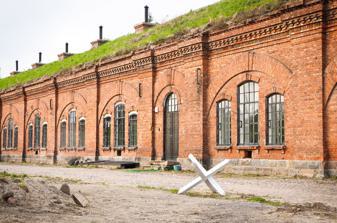
Building: Seventh Fort
Country: Lithuania
Year built: 1915
Fort in Kaunas, Lithuania Barracks of the Seventh Fort Aerial view of the fort in 2011 The Seventh Fort or VII Fort is a defensive fortification built in Žaliakalnis district of Kaunas , Lithuania , during implementation of the first phase of the construction of the Kaunas Fortress . It is located near the Hospital of Lithuanian University of Health Sciences . This Fort became the last brick fortification of Kaunas Fortress. The Seventh Fort is close to the central defenses and it is located in the rear of Kaunas Fortress. The first owner of fort was the 11th company of Kaunas Fortress Artillery ( Imperial Russian Army ). In 1915, German Army occupied the Fort without resistance. The Seventh Fort is one of the best surviving examples of a two-rampart fort, showing the typical design of a 19th-century Russian brick fort. Many authentic elements survive, such as iron window frames, ammunition warehouse gate fragments. During the Fort's restoration, a number of authentic interior details (interior decoration, paving, fittings of ammunition storage doors and gate) were found. Layout The fort project was prepared by Military Engineers Board of the Russian Empire in 1882, while modifying a typical design of two-rampart brick fort of 1879. The contract for the construction of the Seventh Fort was signed on 7 July 1883 between the contractor reserve lieutenant colonel Nikolay Shevtsov and Fortress Engineering Board. The Fort construction was completed around 1890. All buildings of the fort are typical fortification buildings of red brickwork with vaulted overlays, resistant to 8-inch projectile hits. The largest buildings are the barracks with the central postern . The Fort had two armories in faces, two armories in flanks and one central armory, four gun shelters, two riflemen galleries in the rear corners of the fort, and a defensive ditch . From all sides, except the rear, the fort was surrounded by a counterscarp wall and glacis behind it. Artillery The Seventh Fort was armed with eight 6-inch caliber 1877 model guns , twenty light (87 mm caliber) cannons, four copper 6-inch caliber mortars, and two Maxim machine guns . For the protection of the Fort's defensive ditch, nine lightweight 87 mm caliber cannons on Nasvetevich gun carriages and four 57 mm Nordenfeld cannon systems on the casemate gun carriages were installed on the fort's caponiers and semi-caponier. More than 15,000 different caliber shells and 300,000 rounds were stored in five ammunition warehouses. During World War I, 6-inch 45 caliber Canet gun was installed near the Fort, which successfully fired at the enemy's trenches in Germaniškiai village area. Interwar period A company of the Lithuanian Army was located in the fort since 1919. The goal of this temporary unit was adoption of military assets left by Germans for needs of the newly established Lithuanian Army. In 1924, newly created Lithuanian Central Archive and Military Archive moved to the fort. The military barracks were re-purposed for civilian archives by a Lithuanian interwar architect Vladimiras Dubeneckis . Interior partitions in the former fort kitchen on the right wing of the barracks were removed to create the office of archive's director. A cellar was excavated to house a boiler room of the central heating system underneath the casemate near central corridor of the barracks. Although the fort was adapted for civilian use, it still maintained a regime of a closed military object: to enter the fort territory one had to obtain authorization from the army. World War II The Seventh Fort was the first concentration camp in Nazi-occupied territories after the beginning of the war with the Soviet Union . German orders to concentrate the Jews of Lithuania into a separate camp were received on 29 June 1941. The next day, the decision had been made during the meeting of the Lithuanian Provisional Government to set up a Jewish concentration camp in the Seventh Fort . There had been appointed a newly formed Lithuanian partisan group Tautinio Darbo Apsaugos Batalionas (known as TDA) for camp protection and murder of its prisoners. SS - Standartenführer Karl Jäger , commander of Einsatzkommando 3 , was in charge of the prisoners and their executions. Up to 5,000 victims were killed in the fort's territory from 30 June 1941 until its closure on 10 August 1941. The remaining prisoners were transferred to Kaunas Ghetto . Most of them were Jewish residents of Kaunas. The largest number of victims were killed on 4 July (463 people) and 6 July (2514 people). Murdered bodies were thrown into the hole left from the half-caponier. Later other victims had been buried there too, near the fort wall. Main perpetrators of the bloody massacre were TDA battalion officers, together with their subordinates. The famous people among the victims were rabbi Elchonon Wasserman (1875–1941) and Lithuanian poet Vytautas Montvila (1902–1941). Starting September 1941, the Seventh Fort become a concentration camp for prisoners of war known as Stalag 336 or Stalag 336 F. Initially, the camp housed war prisoners of the Ukrainian nationality. There is evidence that about 1,500 Ukrainian prisoners died from the cold, diseases, and malnutrition in the winter of 1941 to 1942. The exact number of war prisoners dead and buried at the Seventh Fort is unknown. The fort was also used to train German auxiliary personnel ( Hilfswilliger ). Soviet period Former barracks, headquarters and warehouses of the fortress were used by Soviet Army regiments. Forts had been turned into storage of the war reserve and soldier deployment places. Pioneer unit engaged in restoration of bridges blown during World War II was based in the Seventh Fort. Later, the fort were transferred to the 29th Voentorg (military supply) of the Baltic Military District . Warehouses and Voentorg administration were located in the fort barracks and powder cellars. During this period, the historic fort suffered much damage: the defensive ditch was filed with trash and dirt, building facades were damaged, drainage system was destroyed, left artillery yard was paved with asphalt, garages for auto vehicles storage were built. Independent Lithuania After the Russian Army left Lithuania in 1993, the Seventh Fort was transferred to the Lithuanian National Defence Volunteer Forces (KASP). There, three companies of the 22nd KASP Battalion were deployed from 1993 to 2007. The Lithuanian government decided to sell the fort as did not find the use to it after discontinue of this battalion. Fort's reconstruction was started in spring 2009 when Lithuanian non-profit organization Military Heritage Centre became the owner of the Seventh Fort. One of the first projects carried out in the fort was scientific and field research, restoration of casemates , and removal of asphalt paving. Additionally, low-value garages were demolished, drainage system was restored which allowed the rear caponier to become accessible once again. The Seventh Fort opened its gates to the visitors in spring 2011 for the first time in its history. The same year, graves of the genocide victims were found in the right wing of the fort. The site was cleaned of plants and trash and a memorial route was created. Since 2012, the Seventh Fort is a member of the Lithuanian Museum Association. There are created expositions of Kaunas Fortress history and artillery evolution in the barrack casemates. There are organized tours, school educational programs and various topics events intended to remember important events of Lithuanian history in the fort. References